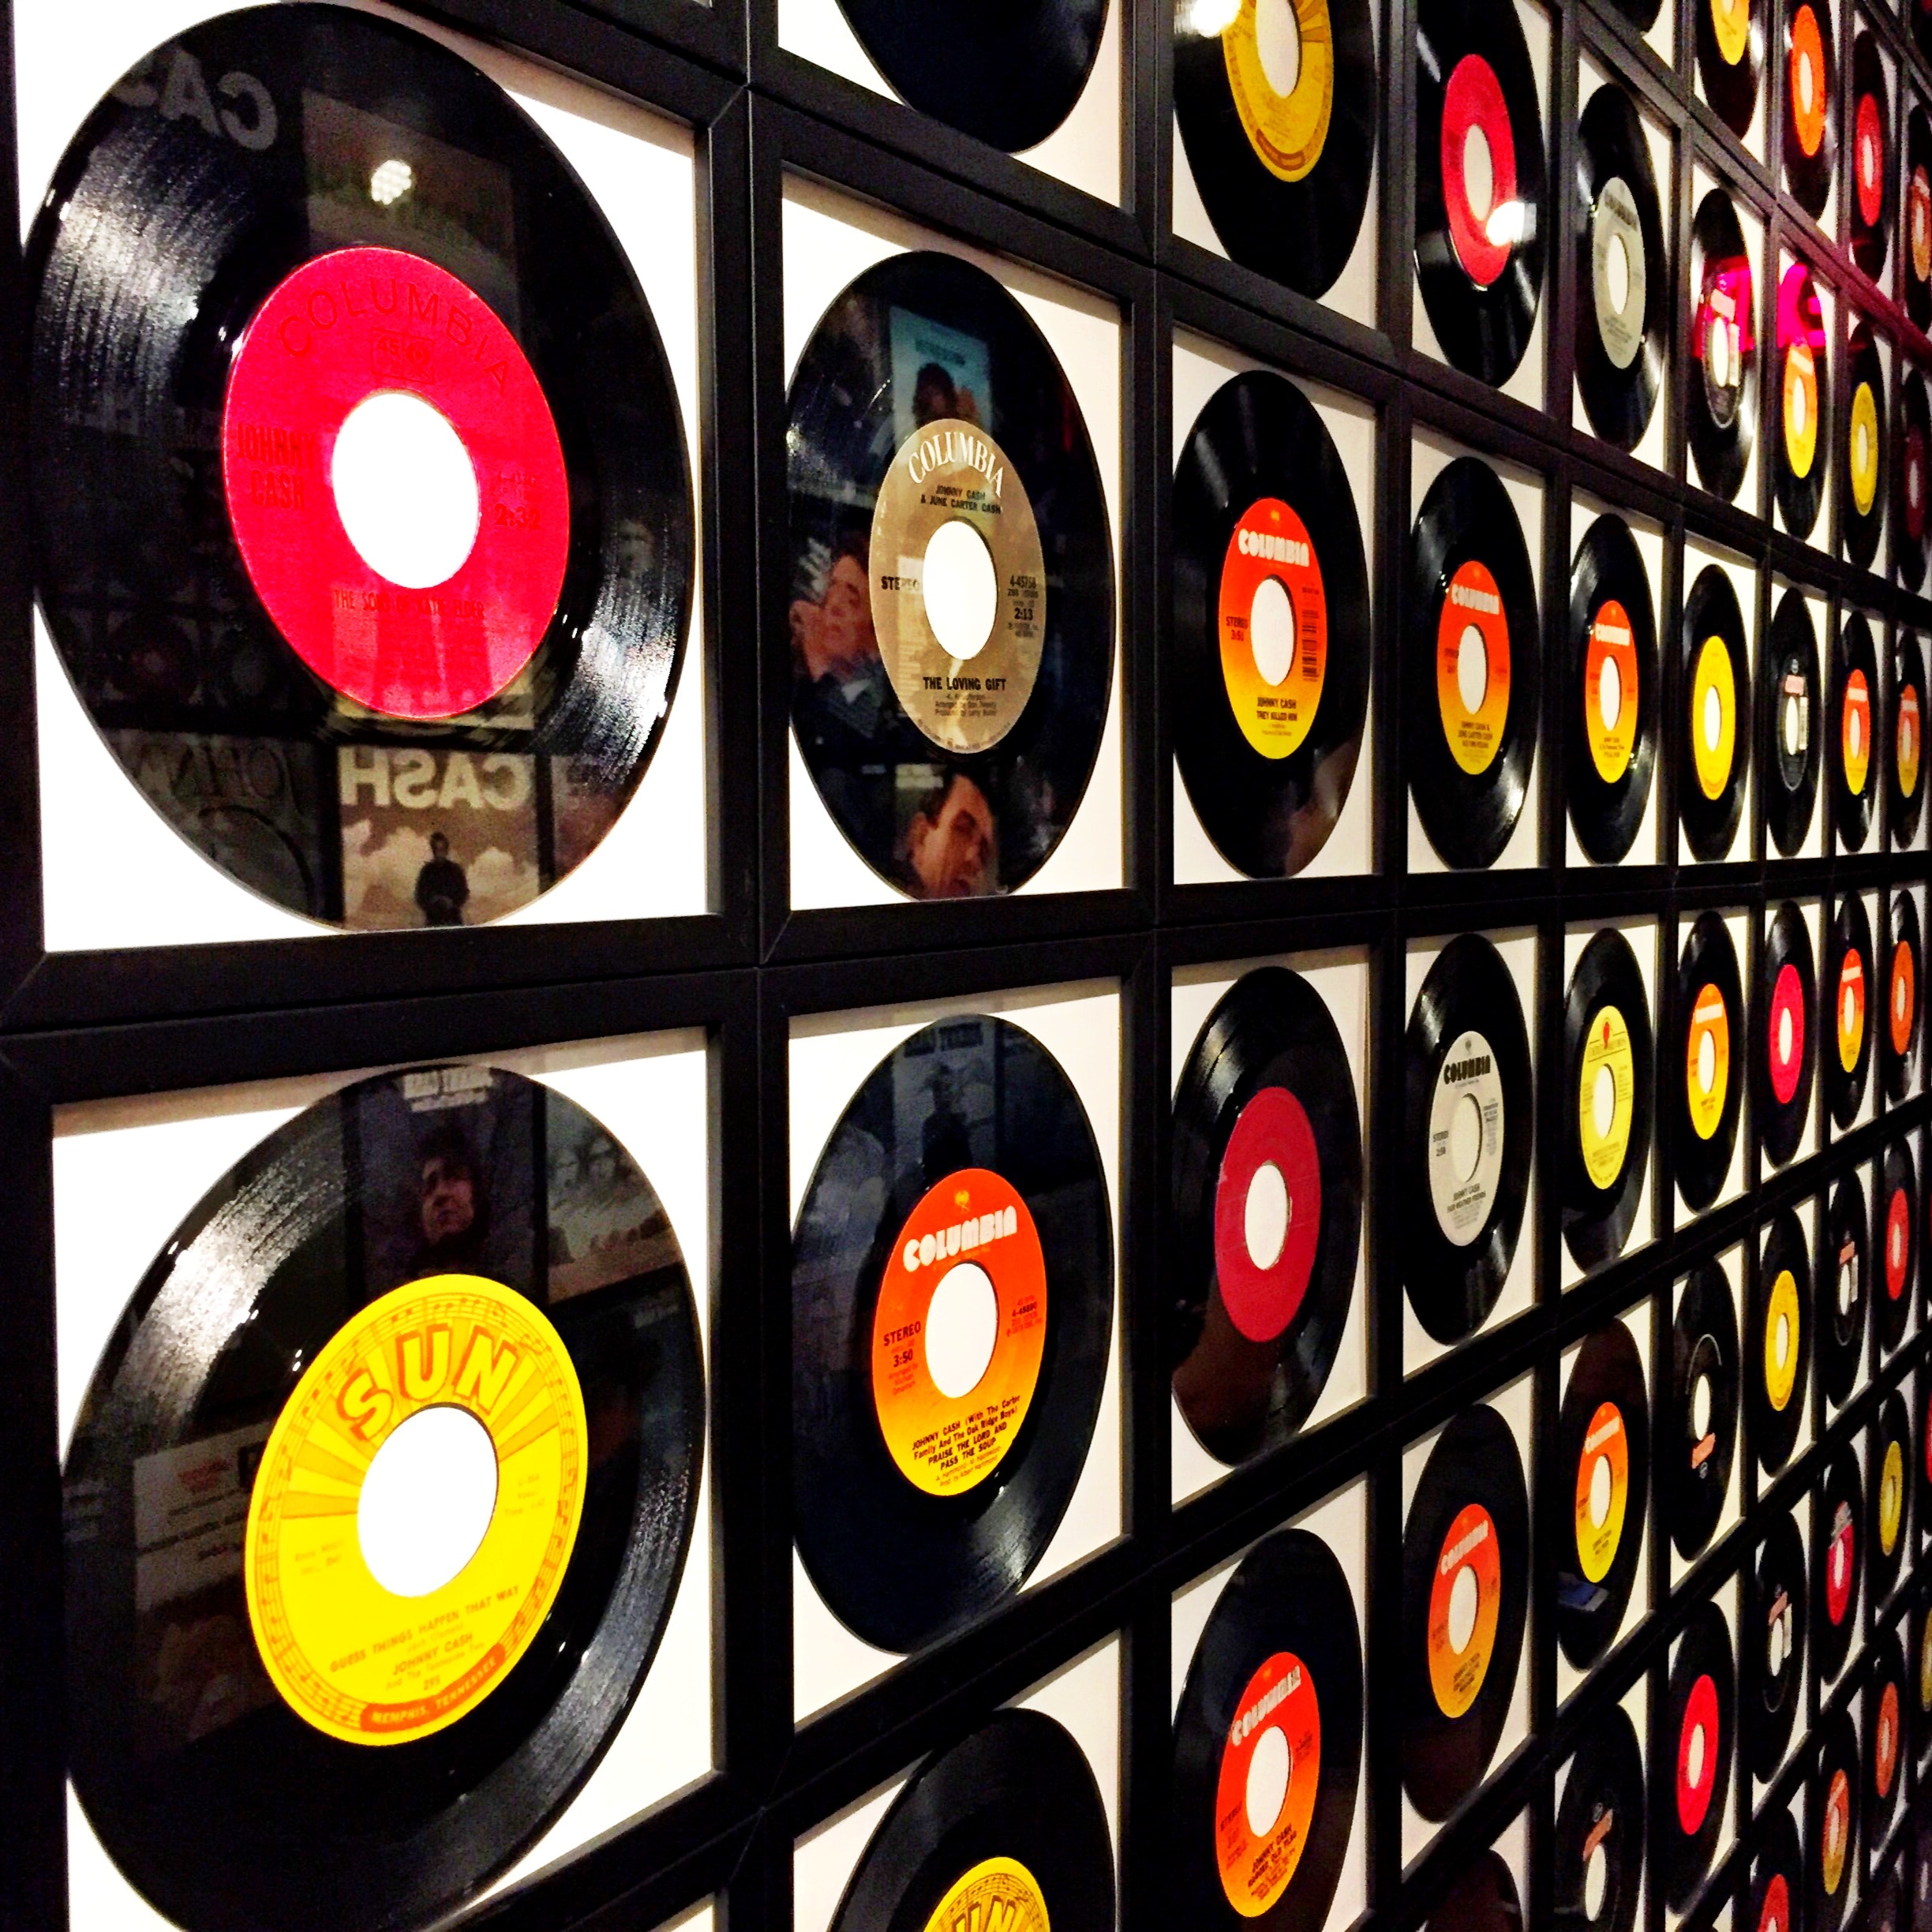
gramophone record, circle, recreation